Bowling action

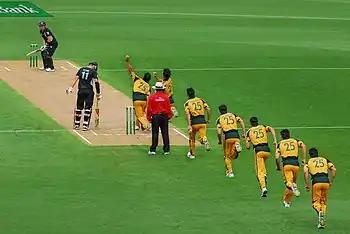
A photo montage of Mitchell Johnson running in to bowl

A spinner's approach differs from that of a medium pace or fast bowler, but certain principles remain the same: